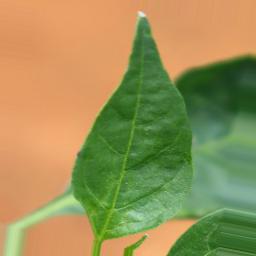
Label: healthy